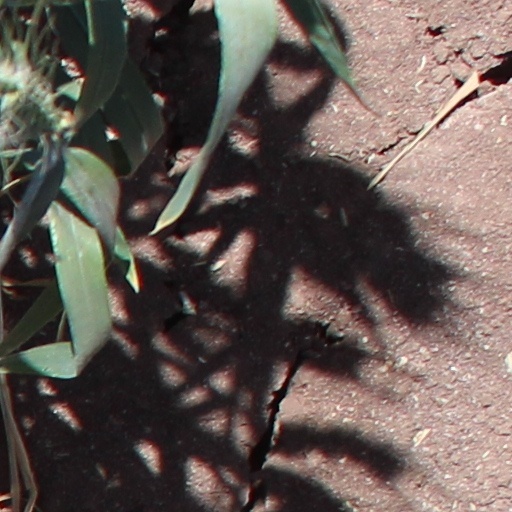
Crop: wheat